Battle of Pusan Perimeter logistics

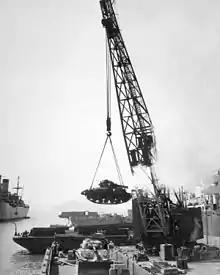
A US M4 Sherman tank being loaded into a boat at a California port, for movement to Pusan, 1950.

Sustenance for the UN troops in Korea was among the other logistical challenges confronting the UN in the early days of the war. There were no C rations in Korea and only a small reserve in Japan at the outbreak of the war. The Quartermaster General of the United States Army immediately began moving all available C rations and 5-in-1 B rations from the United States to the Far East. Field rations at first were largely the less nutritious and palatable World War II K rations. The UN had to rely on much of the US stock of World War II-era material for much of this phase of the war. Provisioning of the ROK troops was an equally important and difficult problem. The regular issue ration to ROK troops was rice or barley and fish. It consisted of about of rice or barley, one half pound of biscuit, and one half pound of canned fish with spices. Often the cooked rice, made into balls and wrapped in cabbage leaves, was sour when it reached the combat troops on the line, and frequently it did not arrive at all. Occasionally, local purchase of foods on a basis of 200 Won (US$0.05) per day per man supplemented the issued ration. An improved ROK ration consisting of three menus, one for each daily meal, was ready in September 1950. It provided 3,210 calories, weighed , and consisted of rice starch, biscuits, rice cake, peas, kelp, fish, chewing gum, and condiments, and was packed in a waterproofed bag. With slight changes, this ration was found acceptable to the ROK troops and quickly put into production. It became the standard ration for them during the first year of the war.